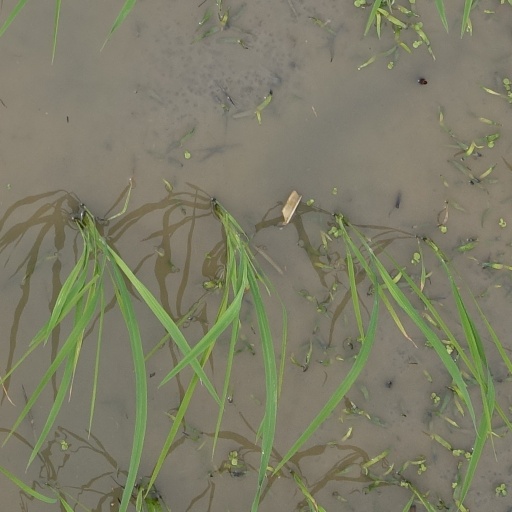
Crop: rice